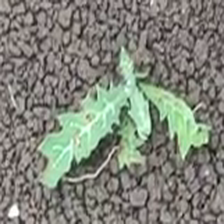
Weed species: Bilayat_(Mexicana_Argemone)